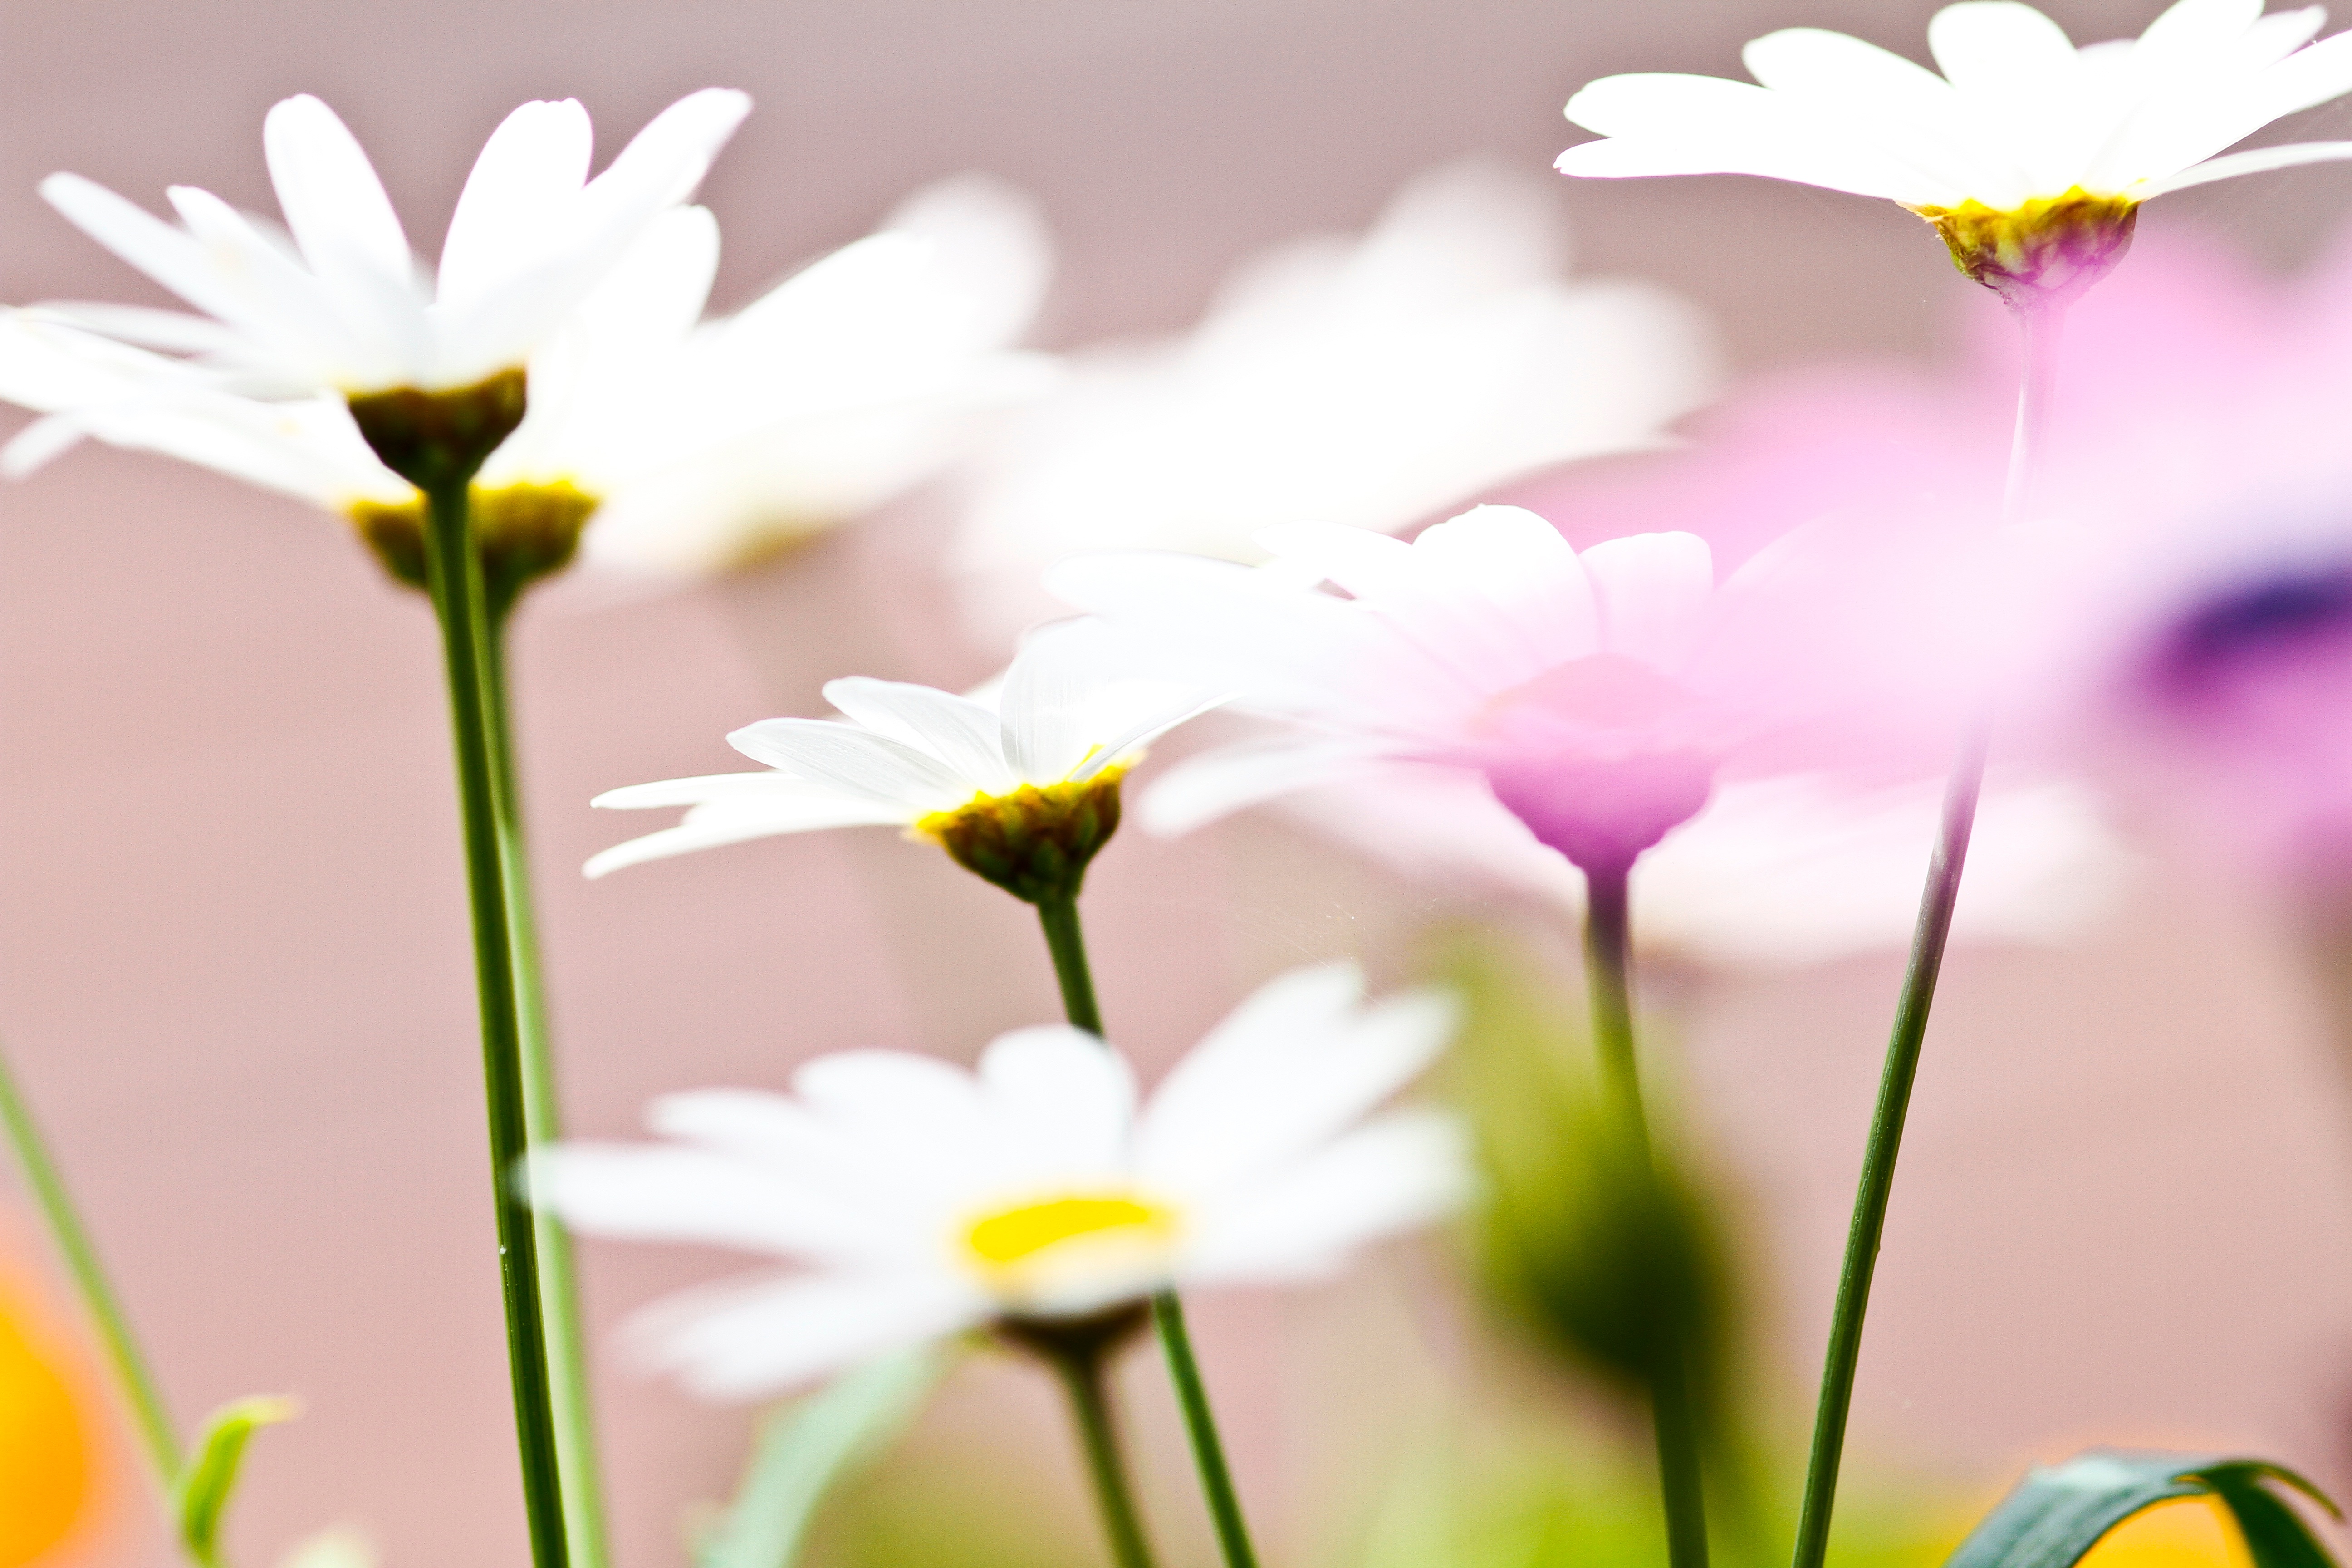
blossom, plant, flower, petal, floral, daisy, yellow, pink, flora, wildflower, close up, floristry, macro photography, flowering plant, daisy family, plant stem, land plant, garden cosmos